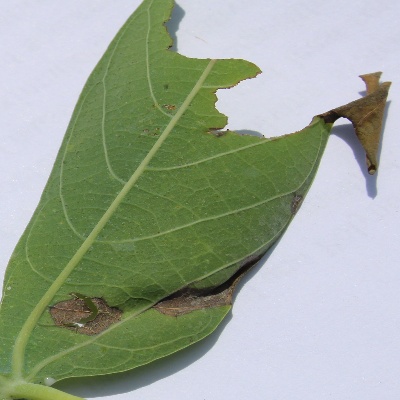
Crop: Cassava
Condition: bacterial blight